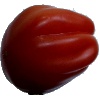
Label: Tomato Heart 1